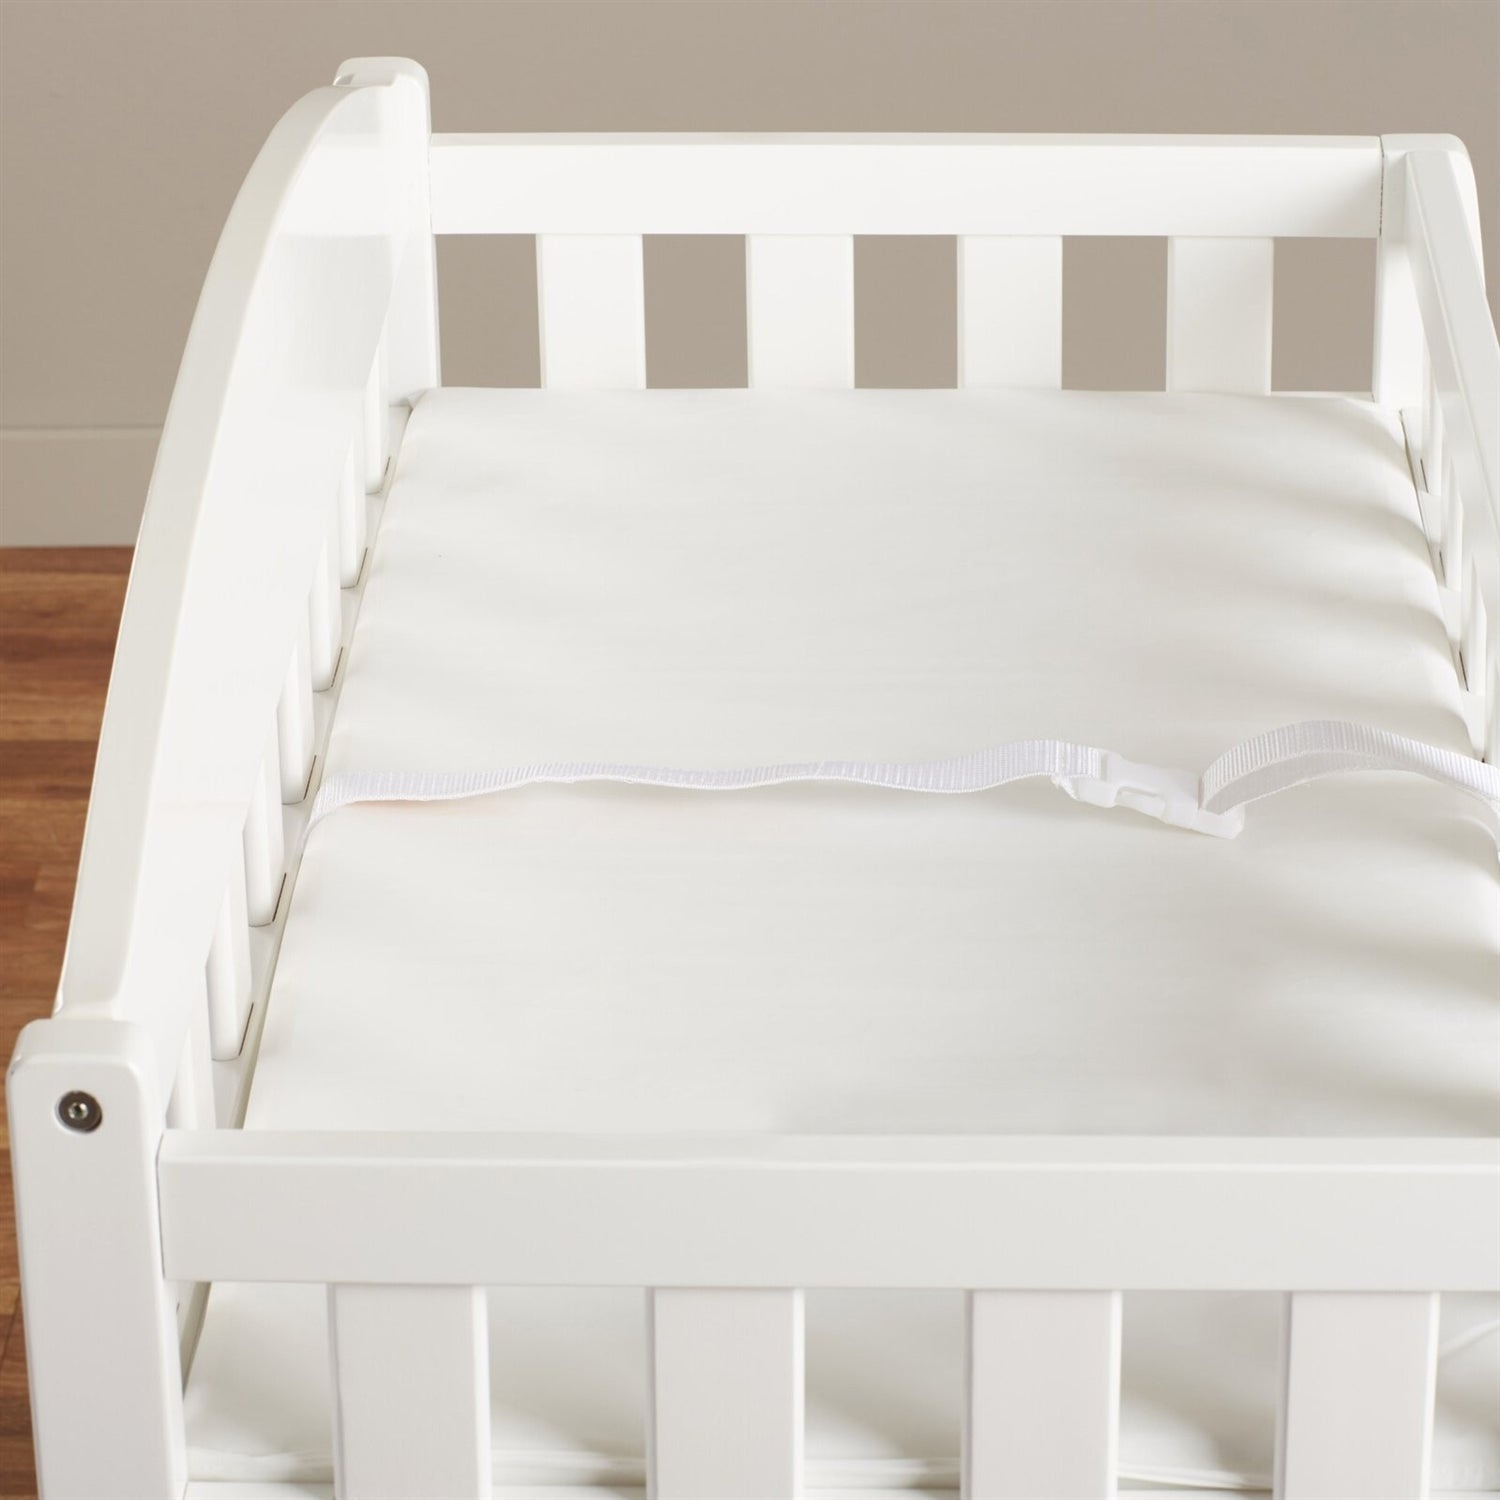
Modern White Wooden Baby Changing Table with Safety Rail Pad and Strap
Modern White Wood Changing Table with Pad does it right by parents and babies with this incredibly versatile changing table! Featuring 2 fixed shelves for flexible storage, this sleek changer includes a water-resistant changing pad and a safety strap, plus security rails on all sides. Assembly Required Manufactured Wood What's Included? Changing Table, Changing Pad, Strap, Safety Rail 2 Fixed shelves for open storage Safety rails enclose all 4 sides Tested for lead and other toxic elements to meet or exceed government and ASTM safety standards Meets all safety and anti-tipping standards Dimensions: 35 inches W x 19.75 inches D x 39.25 inches H Changing Pad Area: 33 inches W x 16 inches D Weight Capacity: 30 lbs. Weight: 35 lbs.
Brand: FastFurnishings
Category: Baby & Toddler > Diapering > Changing Mats & Trays > Changing Trays